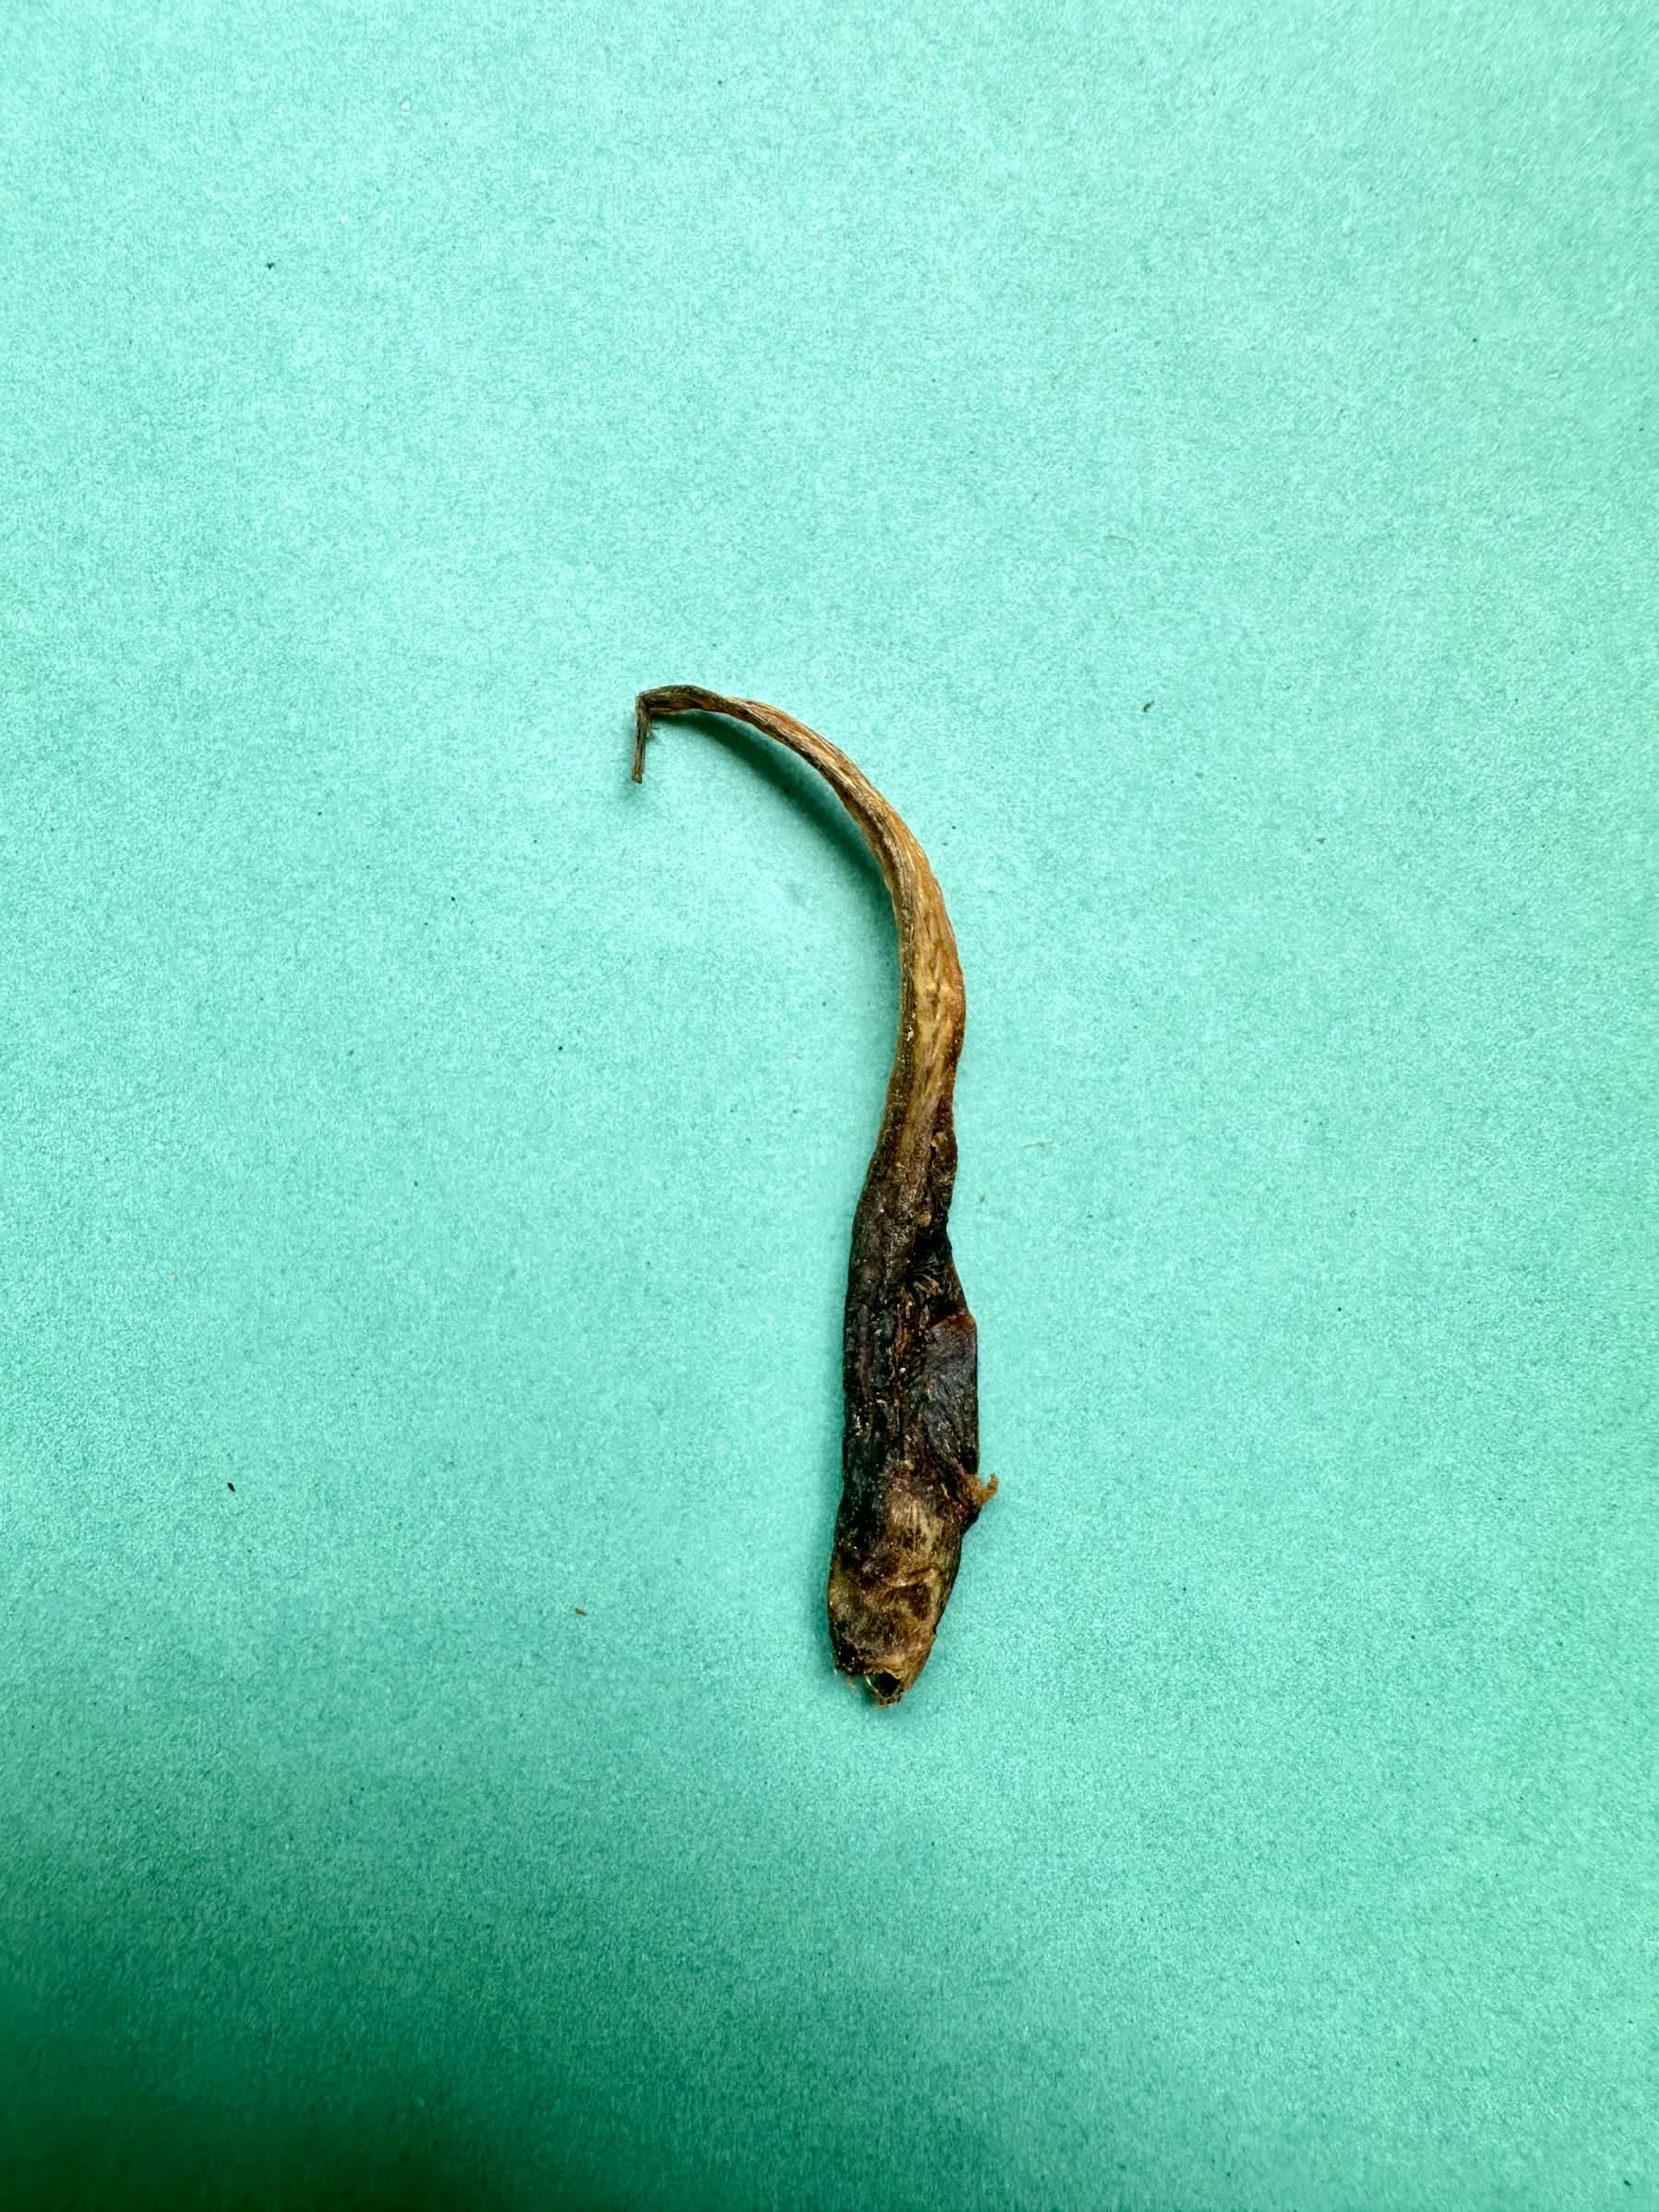
Species: Chewa